Exhibition drill

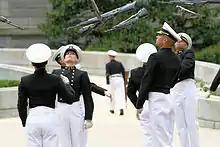
A rifle drill team performance at the United States Naval Academy

The first documented performance of exhibition drill was performed by Hadji Cheriff and filmed at what is believed to be the Midway Plaisance of the 1893 World's Columbian Exposition in Chicago, Illinois. The film was later copyrighted by Thomas Edison in 1899, entitled "The Arabian Gun Twirler".